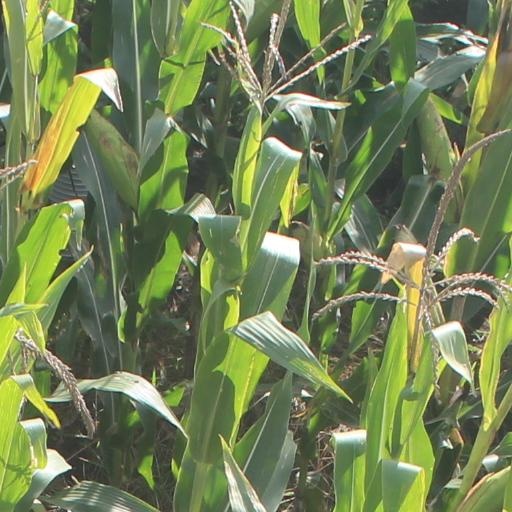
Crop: maize; corn